Antony, Hauts-de-Seine

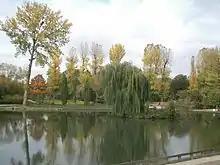
View of Heller Park

The Maison Saint-Jean (House of Saint John) (1806) is a former "Chénier property" called "La Belle Levantine". This building was built by Louis-Sauveur Chénier, the youngest son of Louis Chénier, and brother of André Chénier from plans by architect Georges Auguste Ranchon. In 1820 the house was purchased by Jean-Charles Persil, a Minister under Louis-Philippe, who died in 1870. In 1880, it became the property of four Parisian priests who, in 1898, built a building of brick and stone to serve as a Marianist seminary. After the expulsion of the Marianists the building was transformed into a guesthouse. The property was bought by the Marianists in 1965 to build the buildings for the "Institution Sainte-Marie d'Antony".